Irish dance

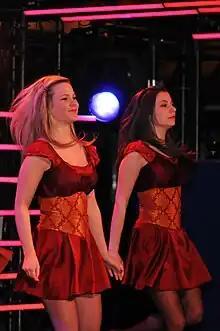
Nontraditional costumes as well

The dancing traditions of Ireland probably grew in association with traditional Irish music. Although its origins are unclear, it was possibly later influenced by dance forms from the Continent, such as the "Quadrille". Travelling dancing masters taught across Ireland as late as the 18th and early 19th centuries. Because local venues were usually small, dances were often demonstrated on tabletops, or even the tops of barrels. As a result, these early styles are characterised by the arms held rigidly at the sides, and a lack of lateral movement. As larger dance venues became available, styles grew to include more movement of the body and around the dance area.